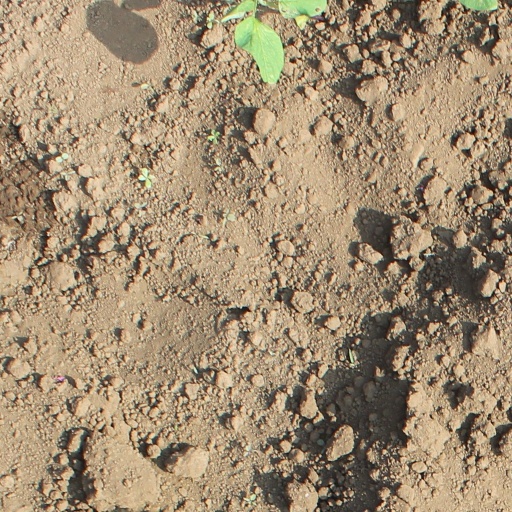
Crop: soybean